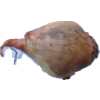
Label: onion